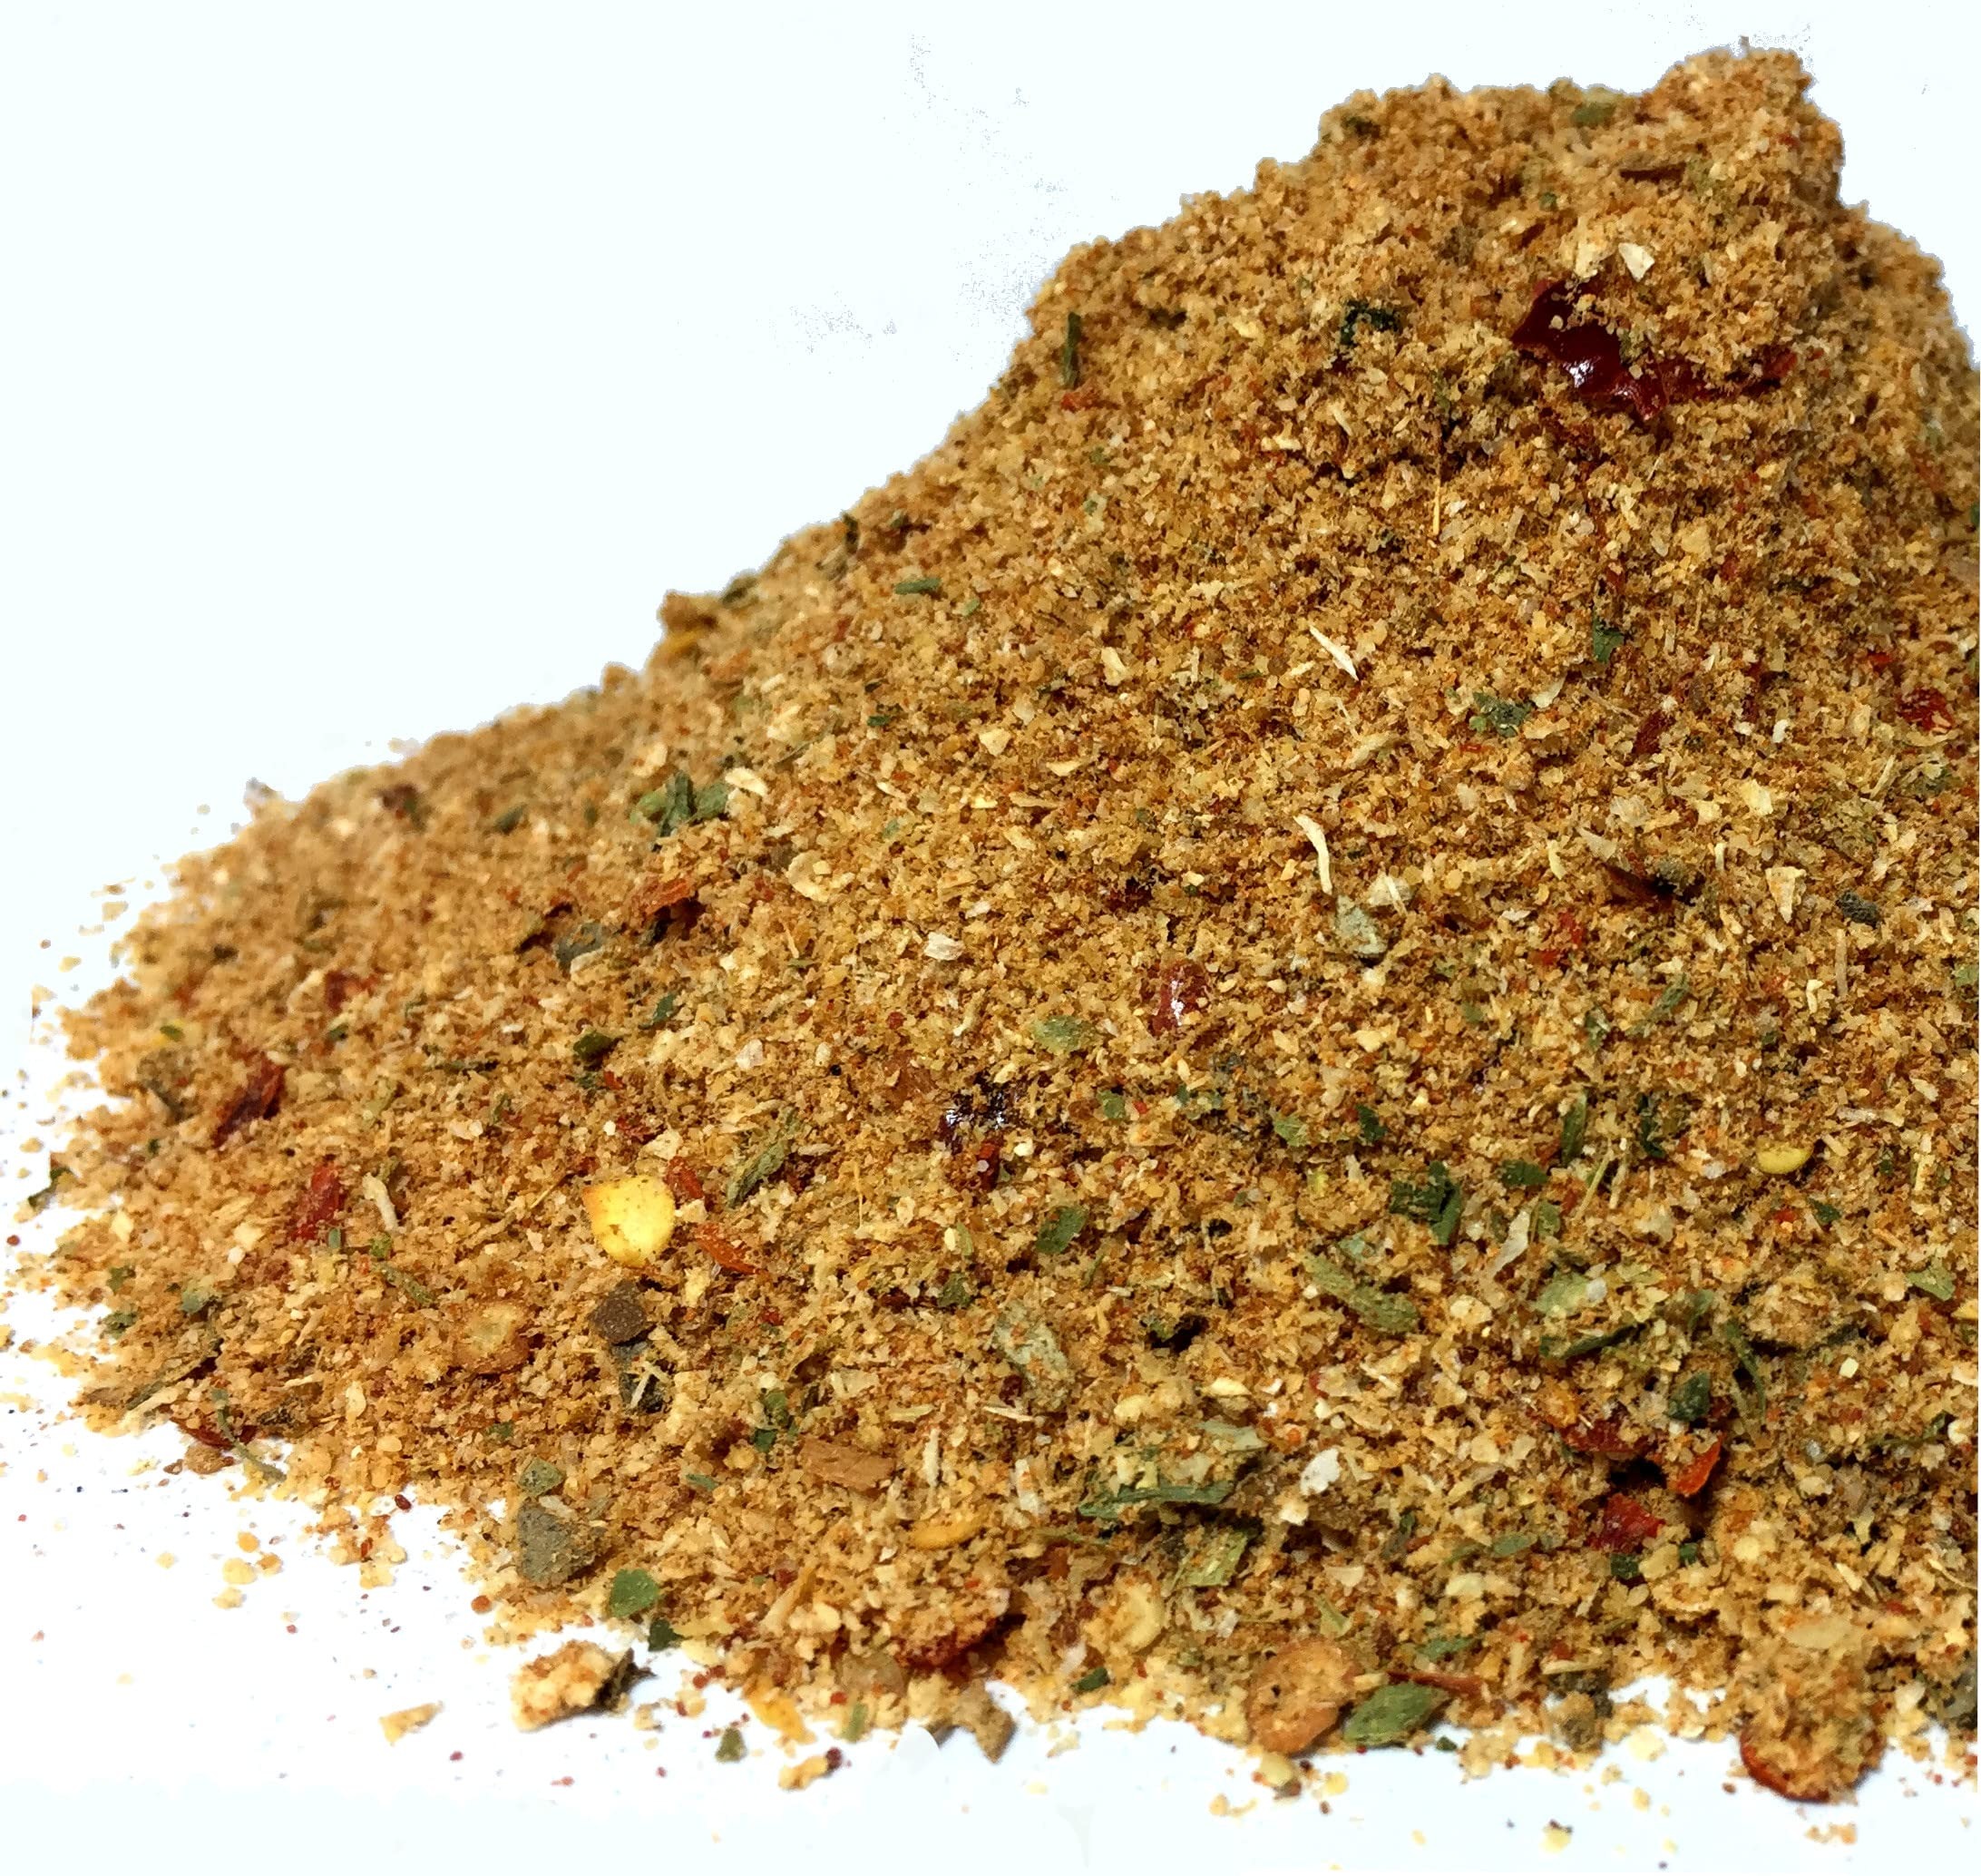
Item Name: Fajita Seasoning - Small Jar holds 3.0 oz. - KOSHER - SUGAR-FREE and SALT-FREE
Bullet Point 1: 🌑 ABOUT ME: Hand-mixed from 10 unique spices, including chili peppers.
Bullet Point 2: 🌑 WHY ME: This seasoning captures the quintessential essence of fresh fajitas.
Bullet Point 3: ........🔘 Just sprinkle it on your meat and vegetables while they're cooking. The end result? A mouthwatering meal that's guaranteed to impress!
Bullet Point 4: ........🔘 Highly recommended to spice up Beef, Turkey, or Chicken burgers as well.
Bullet Point 5: 🌑 WHAT YOU SEE IS WHAT YOU GET: INGREDIENTS: garlic, onion, paprika, ginger, ground jalapeno, cumin, mustard, red pepper flakes, oregano, and parsley.
Bullet Point 6: 🌑 MADE IN THE USA: We manufacture all our blends and custom pack all orders by hand so you know your spice is fresh. All our spices are 100% pure natural ingredients, does not contain flow agents (ex. Silicon Dioxide ), nor fillers (ex. Corn Starch).
Bullet Point 7: 🌑 USES: Mexican - Latin - Spanish Cusines
Bullet Point 8: 🌑 PACKAGING: Comes in a wide-mouth plastic jar convenient for any shape measuring spoon, and for times when you only need vague cooking measurement (ex: pinch, dash, dollop).
Bullet Point 9: 🌑 SIZE MATTERS: Jar dimensions 2.75 in. (L) x 2.75 in. (W) x 0.75 in. (H)
Bullet Point 10: 🌑 ABOUT US: JUST SO YOU KNOW: As Spice Specialist we only carry and use Top Chef quality spices, herbs and ingredients.... YES, THERE IS A DIFFERENCE!
Product Description: <p> <strong>For a Mexican style marinade for your fajita meat. Simply blend 1/4 cup of olive oil, a dash of lemon ( optional), and 1 tbsp of fajita seasoning.</strong></p>
Value: 3.0
Unit: Ounce

Price: 13.99